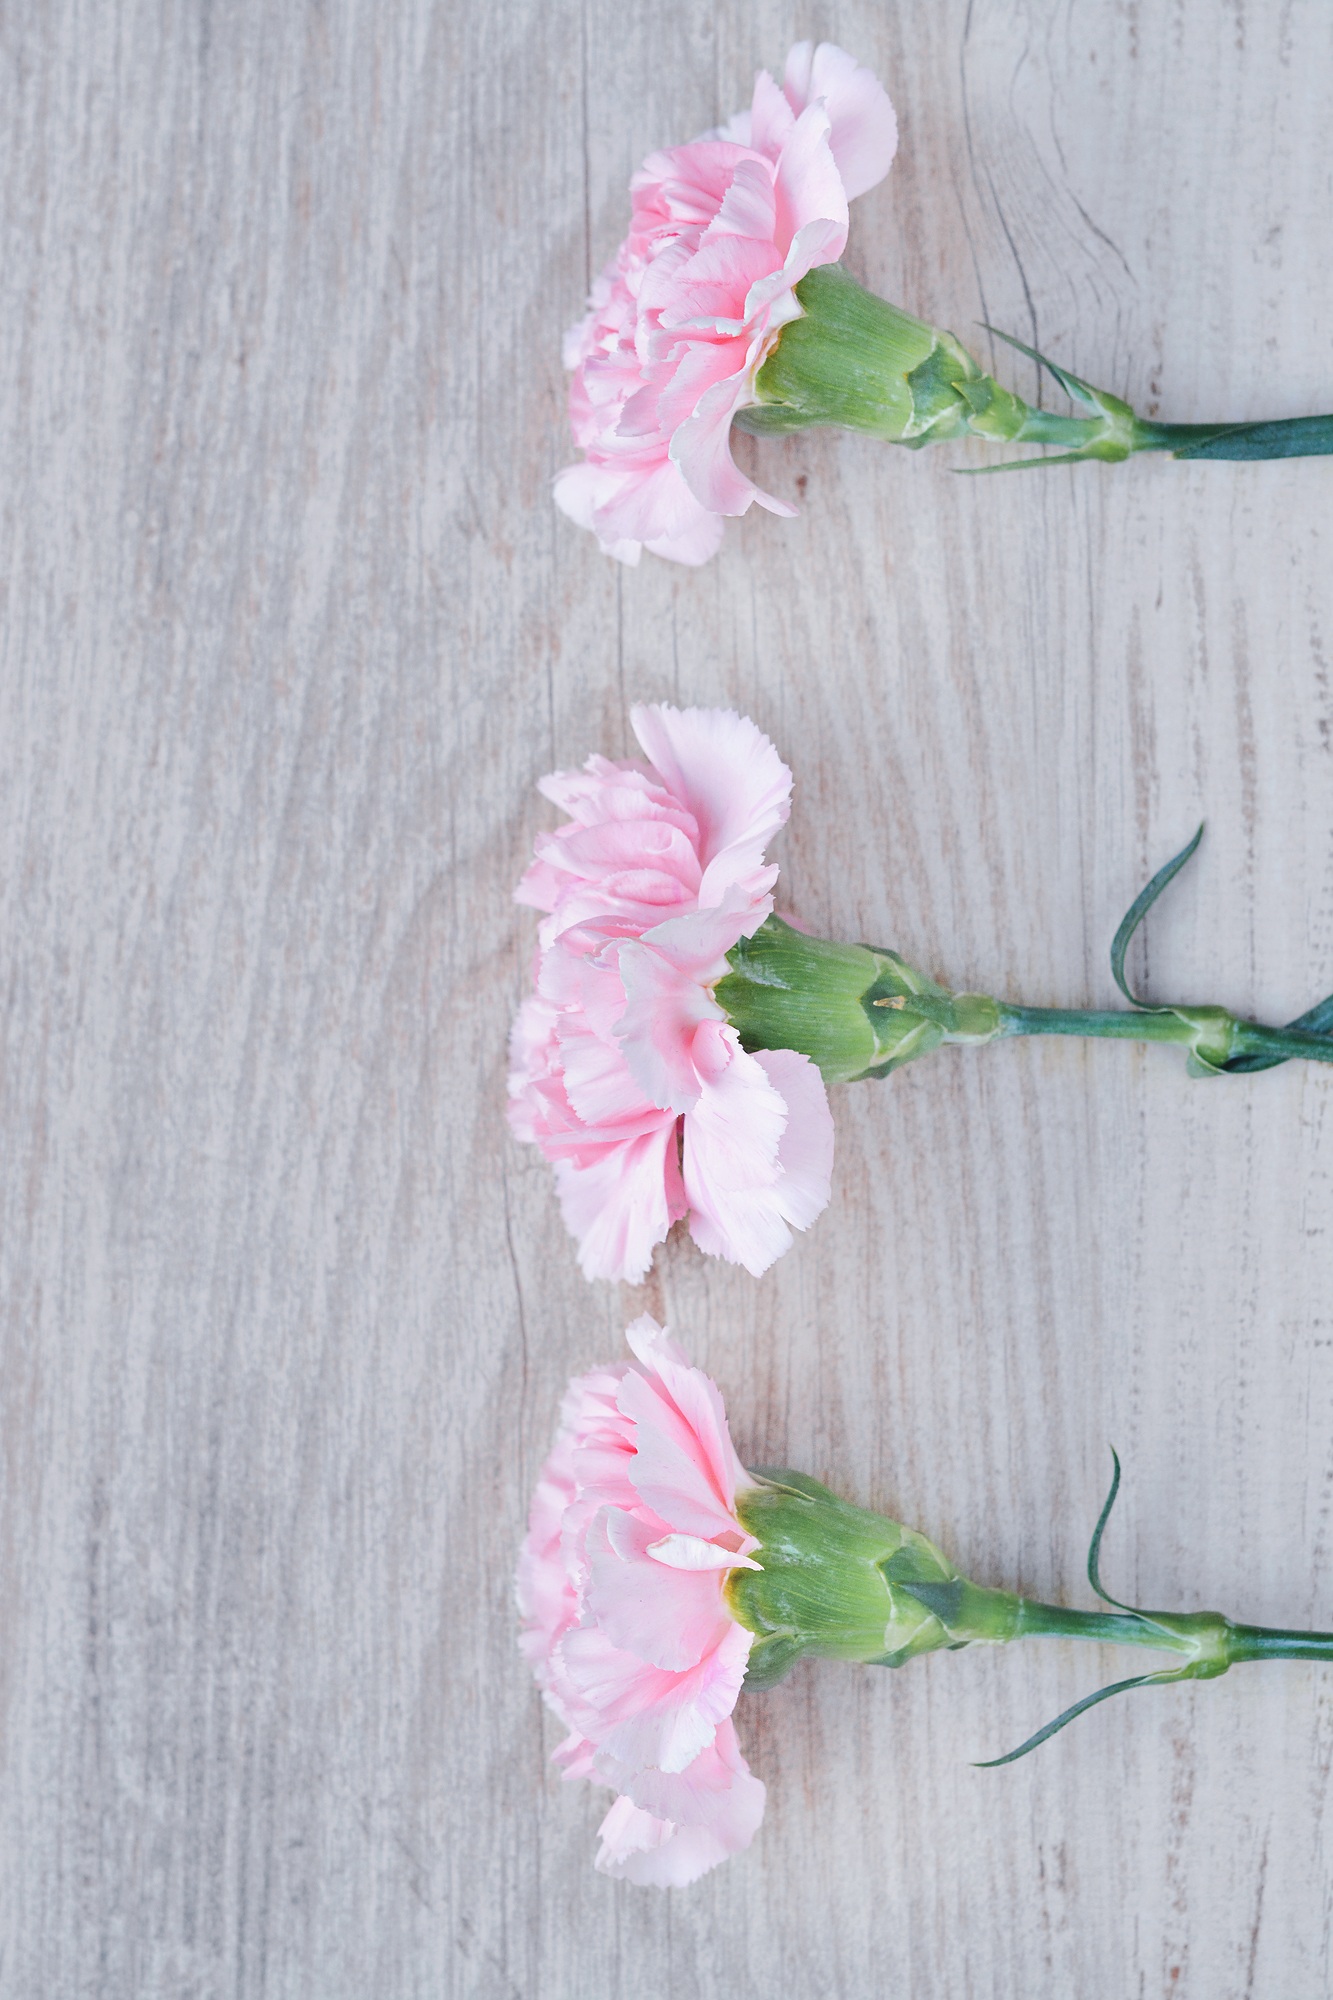
leaf, flower, petal, green, pink, close, flowers, three, cloves, pink flowers, flower bouquet, cut flowers